1934 KLM Douglas DC-2 crash

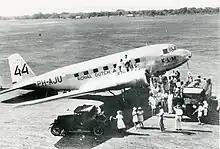
The involved airplane in October 1934

On 19 December 1934 the KLM Royal Dutch Airlines operated Douglas DC-2-115A "Uiver" (registration PH-AJU) was an extra scheduled international Christmas mail-and-passenger flight from Schiphol Airport in Amsterdam, the Netherlands, to Batavia in the Netherlands East Indies with eight intermediate stops.